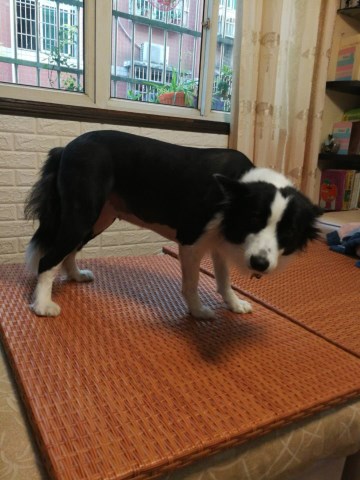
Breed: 2594-n000109-Border_collie